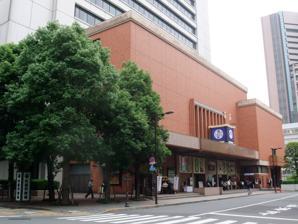
Building: Shinbashi Enbujō
Country: Japan
Year built: 1925
Shinbashi Enbujō 新橋演舞場 Shinbashi Enbujō Address 東京都中央区銀座六丁目18番2号 Ginza 6-18-2, Chūō-ku Tokyo Japan Coordinates 35°40′01″N 139°46′01″E / 35.666913°N 139.767007°E / 35.666913; 139.767007 Owner Enbujō Service Corporation Type Kabuki theater Capacity 1,428 Construction Opened 1925 Rebuilt 1948, 1982 Website www.shinbashi-enbujo.co.jp/ The Shinbashi Enbujō ( 新橋演舞場 , "Shinbashi Playhouse" or "Shinbashi Theatre" ) is a theatre in the Ginza neighborhood of Tokyo , Japan . It is a major kabuki venue, though other types of performances take place there as well. History The theatre was originally built in 1925 to provide a venue for the Azuma Odori geisha dance performances, by Kawamura Tokutarō , manager of the Morikawa geisha house, who raised two million yen in capital and established the Shinbashi Enbujō Corporation. The site, by chance, was formerly that of the Matsudaira clan residence which serves as the setting for the kabuki play " Kagamiyama Kokyō no Nishikie ." Construction began in 1923, and was halted following the 1923 Great Kantō earthquake , but was completed in 1925. The theatre entered into a contract in 1940 with Shōchiku , a major film and theatre production company, today the chief kabuki production company. Since becoming associated with Shochiku, the theatre has regularly seen productions ranging from modern drama and musicals to the shinpa (New School) genre developed in the Meiji period , as well as kabuki. The Kabuki-za , located several blocks away, is the chief kabuki theatre in the world. It plays somewhat the role of a storehouse of tradition, and its stage is usually dominated by the top star actors in the genre. By contrast, many more experimental forms within the kabuki genre, as well as plays starring younger actors, are performed at the Shinbashi Enbujō. These include the Super Kabuki form pioneered by Ichikawa Ennosuke III , which incorporates Western music, Chinese, Indian, and other non-Japanese stylistic influences, and over-the-top stage special effects beyond that seen in typical kabuki, and the hanagata kabuki ( 花形歌舞伎 , lit. "star actor kabuki" or "floral pattern kabuki" ) performances featuring the younger generation of kabuki stars. The building was destroyed in the Allied bombing of Tokyo during World War II , but was reconstructed in 1948. Major renovations were undertaken in 1982, incorporating technological upgrades, extra seating, and expanding to take over the nearby Nissan Motors Building. The Shinbashi Enbujō was the main kabuki theater from 2010 until March 2013 while the Kabuki-za theater was undergoing construction. References